Kiev 16U 16mm cine camera

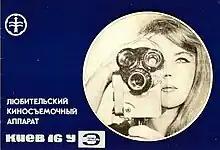
Kiev 16Ucine manual

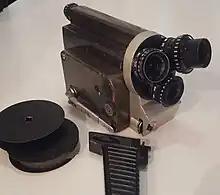
Kiev 16Ucine camera body

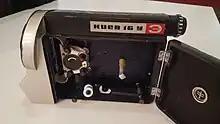
Detail of Kiev 16Ucine lens mount

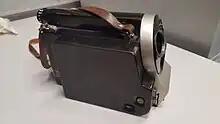
Kiev 16Ucine with electric drive

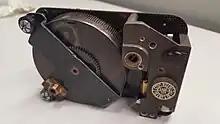
Internal mechanisms of the Kiev 16Ucine

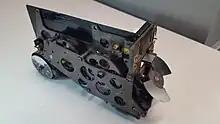
Oiled gears of the Kiev 16Ucine

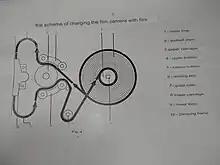
Kiev 16Ucine camera in operation

The Kiev 16U and 16UE series cine cameras are Soviet cameras made by Kiev that were made at the Automation Plant named after G.I. Petrovsky. In some instances, the manufacturer was designated as the Tochpribor factory. From the mid-1950s to the 1980s, the plant produced these 16mm film cameras mainly for professional use. The filming apparatus “Kiev-16U” was designed for filming a variety of subjects and in diverse conditions.